Héroes Inmortales XII

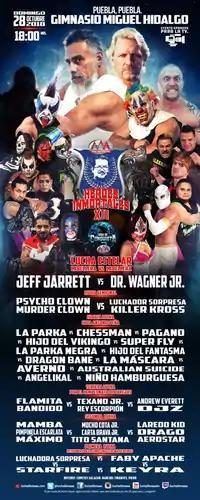
Official poster for the 2018 "Héroes Inmortales" show

Héroes Inmortales XII (Spanish for "Immortal Heroes twelve") was a professional wrestling event produced and scripted by the Mexican professional wrestling promotion Lucha Libre AAA World Wide (AAA). The event took place on October 28, 2018, in Gimnasio Miguel Hidalgo in Puebla, Puebla, Mexico. It was the twelfth annual AAA show held in honor of deceased founder Antonio Peña, and featured the Copa Antonio Peña tournament named in his honor.